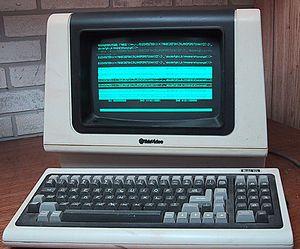
Les terminaux passifs ne possèdent pas de moyens de traitement autonomes et se contentent :